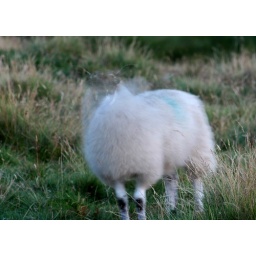
around owler bar road at night